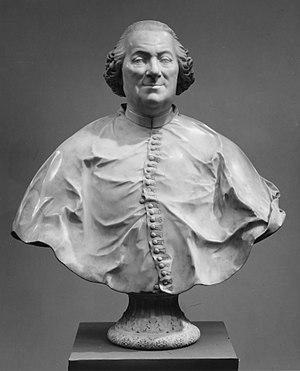
Giuseppe Maria Feroni, né le 30 avril 1693 à Florence, dans le grand-duché de Toscane et mort le 15 novembre 1767 à Rome, est un cardinal italien du XVIIIᵉ siècle.